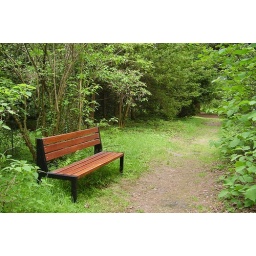
brown bench in fresh green